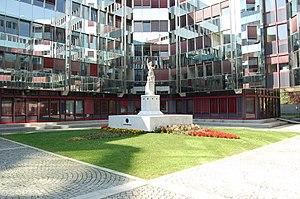
Le bâtiment Konrad Adenauer, Parlement Européen, Kirchberg, Luxembourg, Luxembourg)
Le Parlement européen est l'organe parlementaire de l'Union européenne élu au suffrage universel direct. Il partage avec le Conseil de l'Union européenne le pouvoir législatif de l'Union européenne.